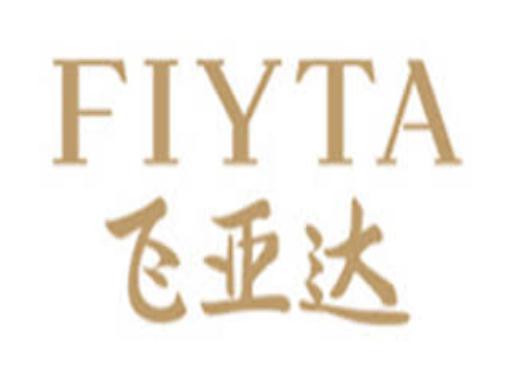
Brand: fiyta
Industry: Electronic